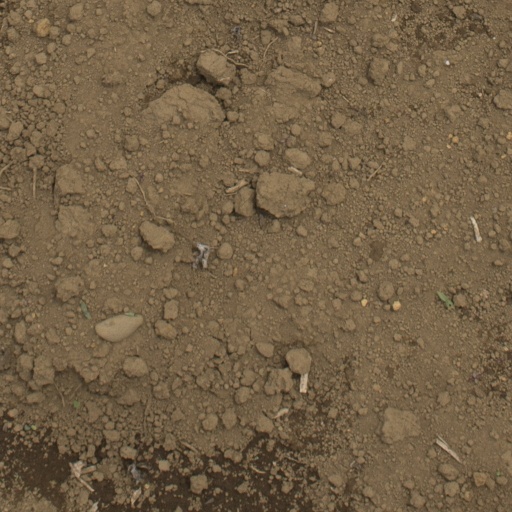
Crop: Jerusalem artichoke